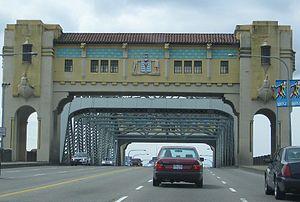
Le pont Burrard parfois appelé pont de la rue Burrard est un pont à cinq voies construit dans le style art déco entre 1930 et 1932 au-dessus de la baie de False Creek qui pénètre au cœur de la ville de Vancouver en Colombie-Britannique au Canada. Le pont Burrard est situé dans le prolongement de la rue Burrard Street.